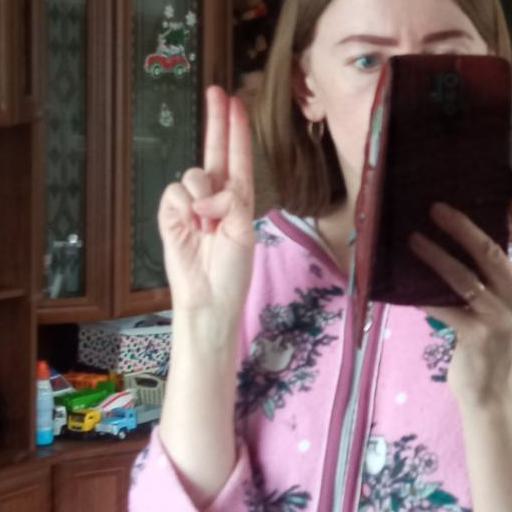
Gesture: two_up